Manchester Racecourse

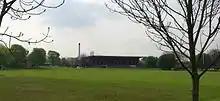
The Pavilion in 2014

The Castle Irwell racecourse closed after the meeting on 9 November 1963 and the majority of the site was put up for sale. The University of Salford was interested in purchasing the site and opposed its sale to a property development company; this was supported by the City of Salford who wished to use part of the site for playing fields.